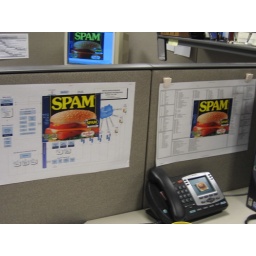
Ignore the computer monitor in the background. The person who sits there obviously had nothing to do with this effort.